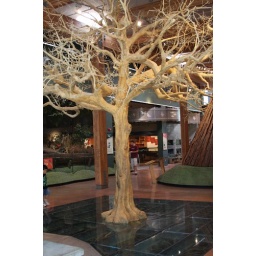
tree in the house